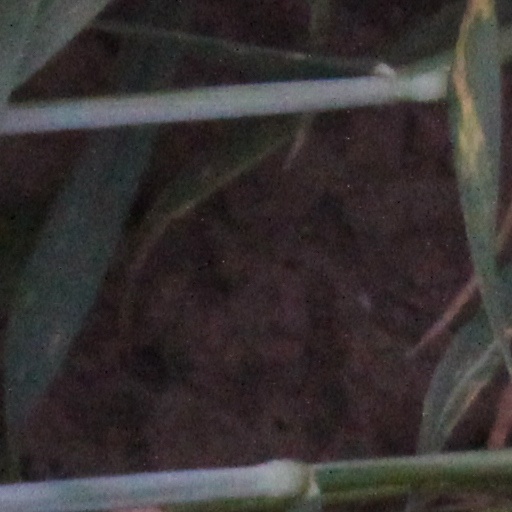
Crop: wheat